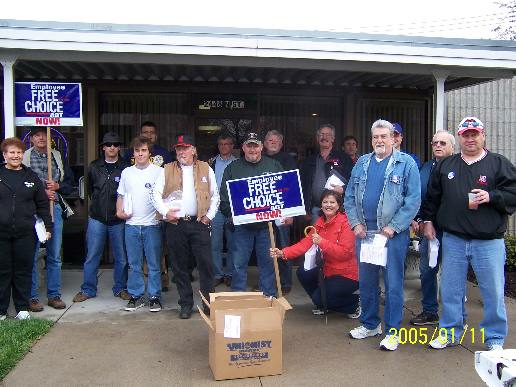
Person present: Yes